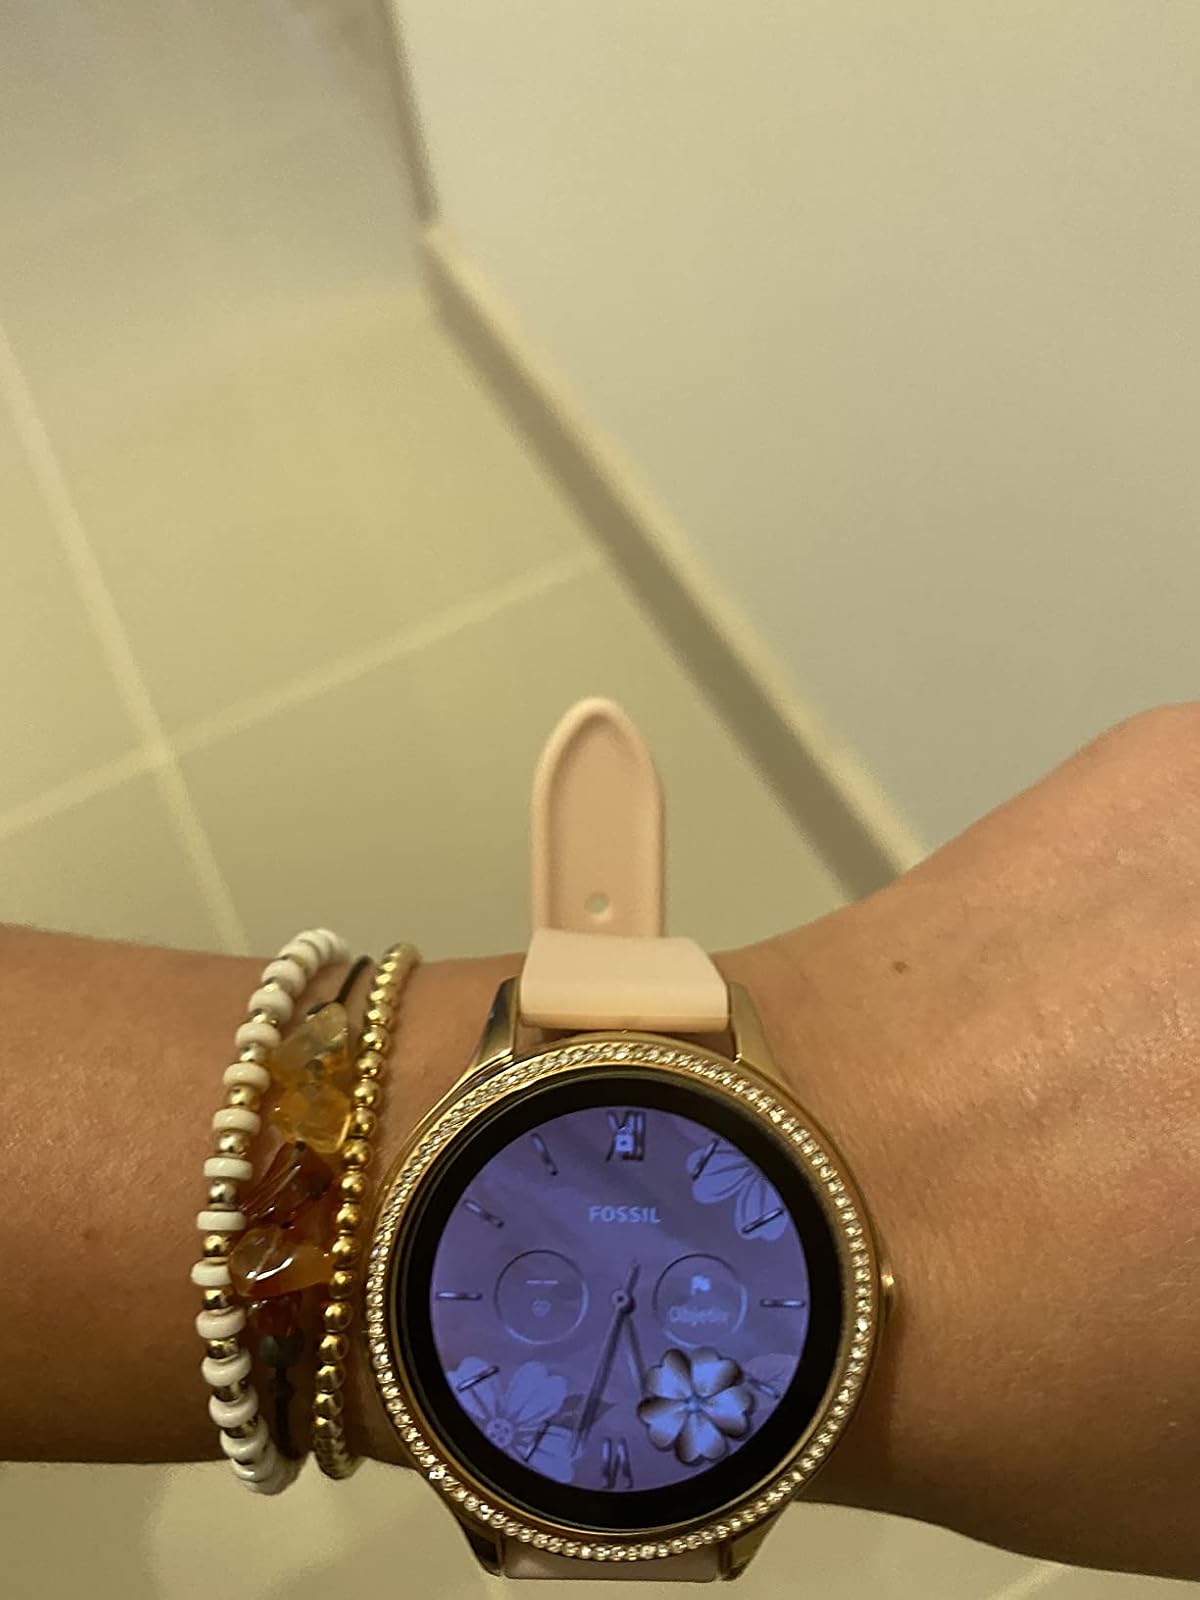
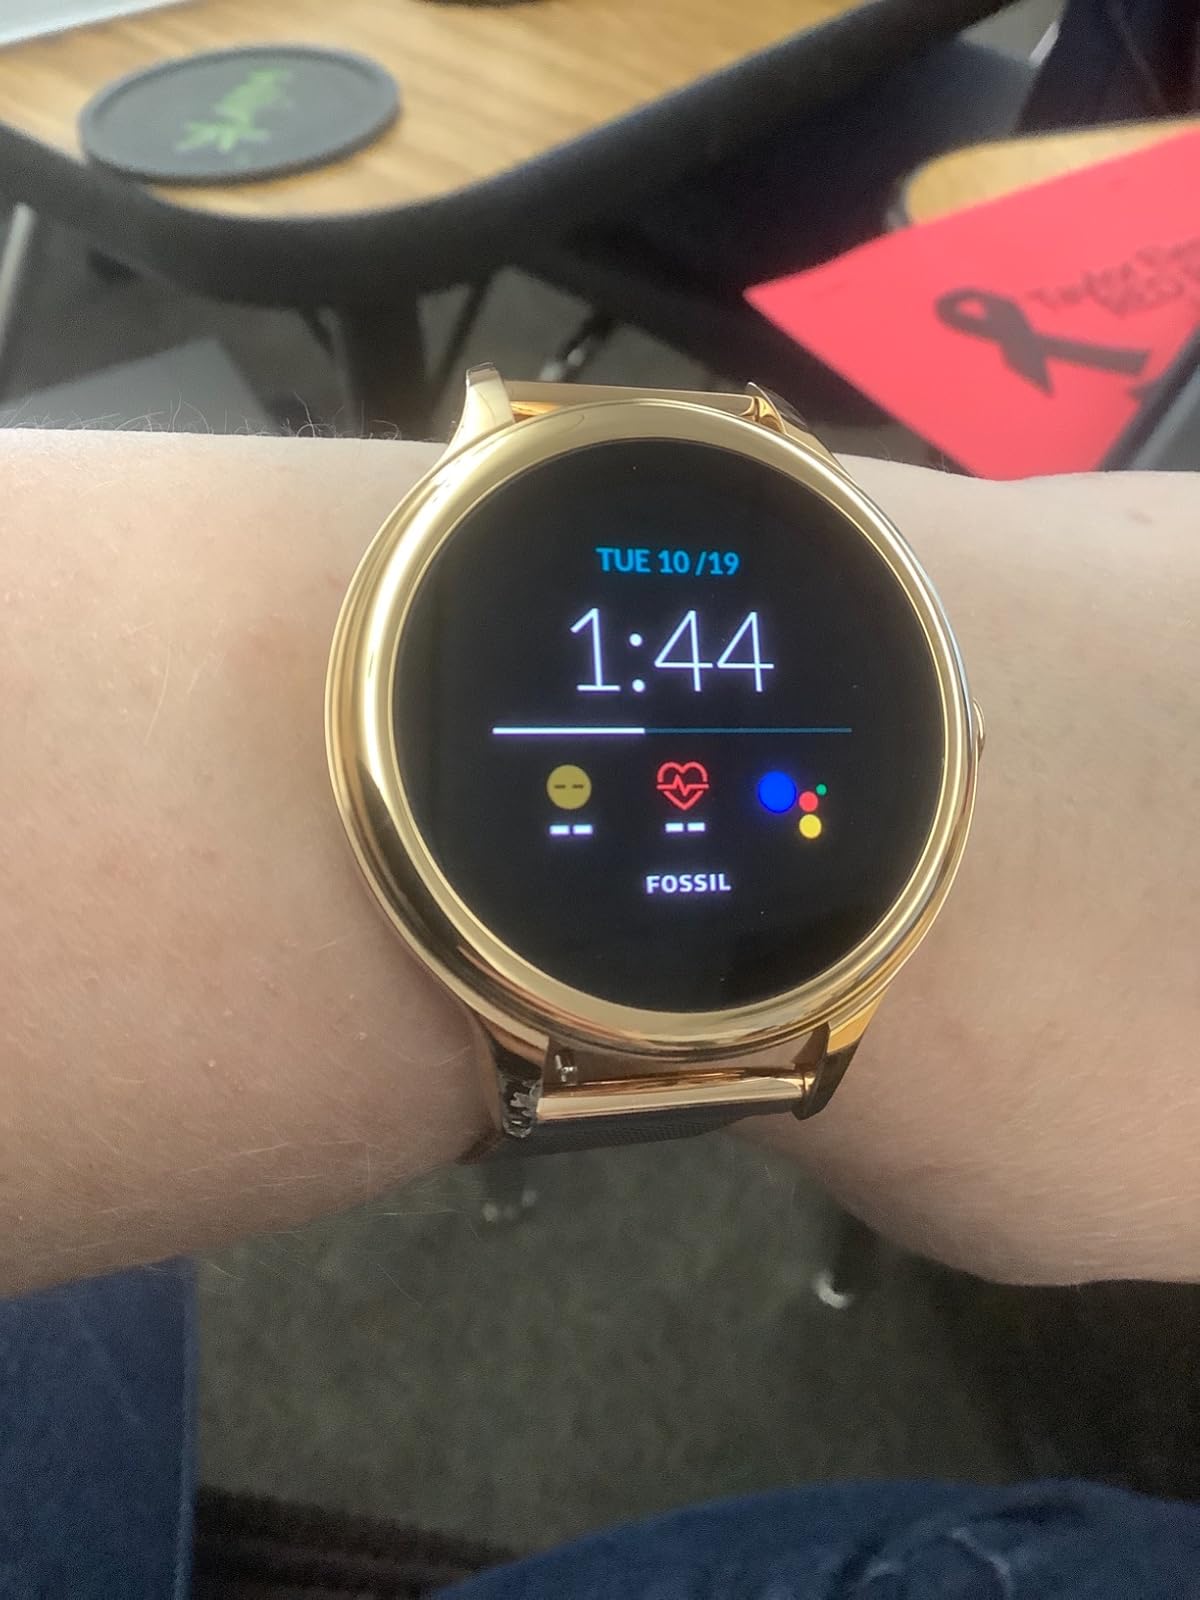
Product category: smartwatch
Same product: no